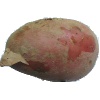
Label: Potato Red 1